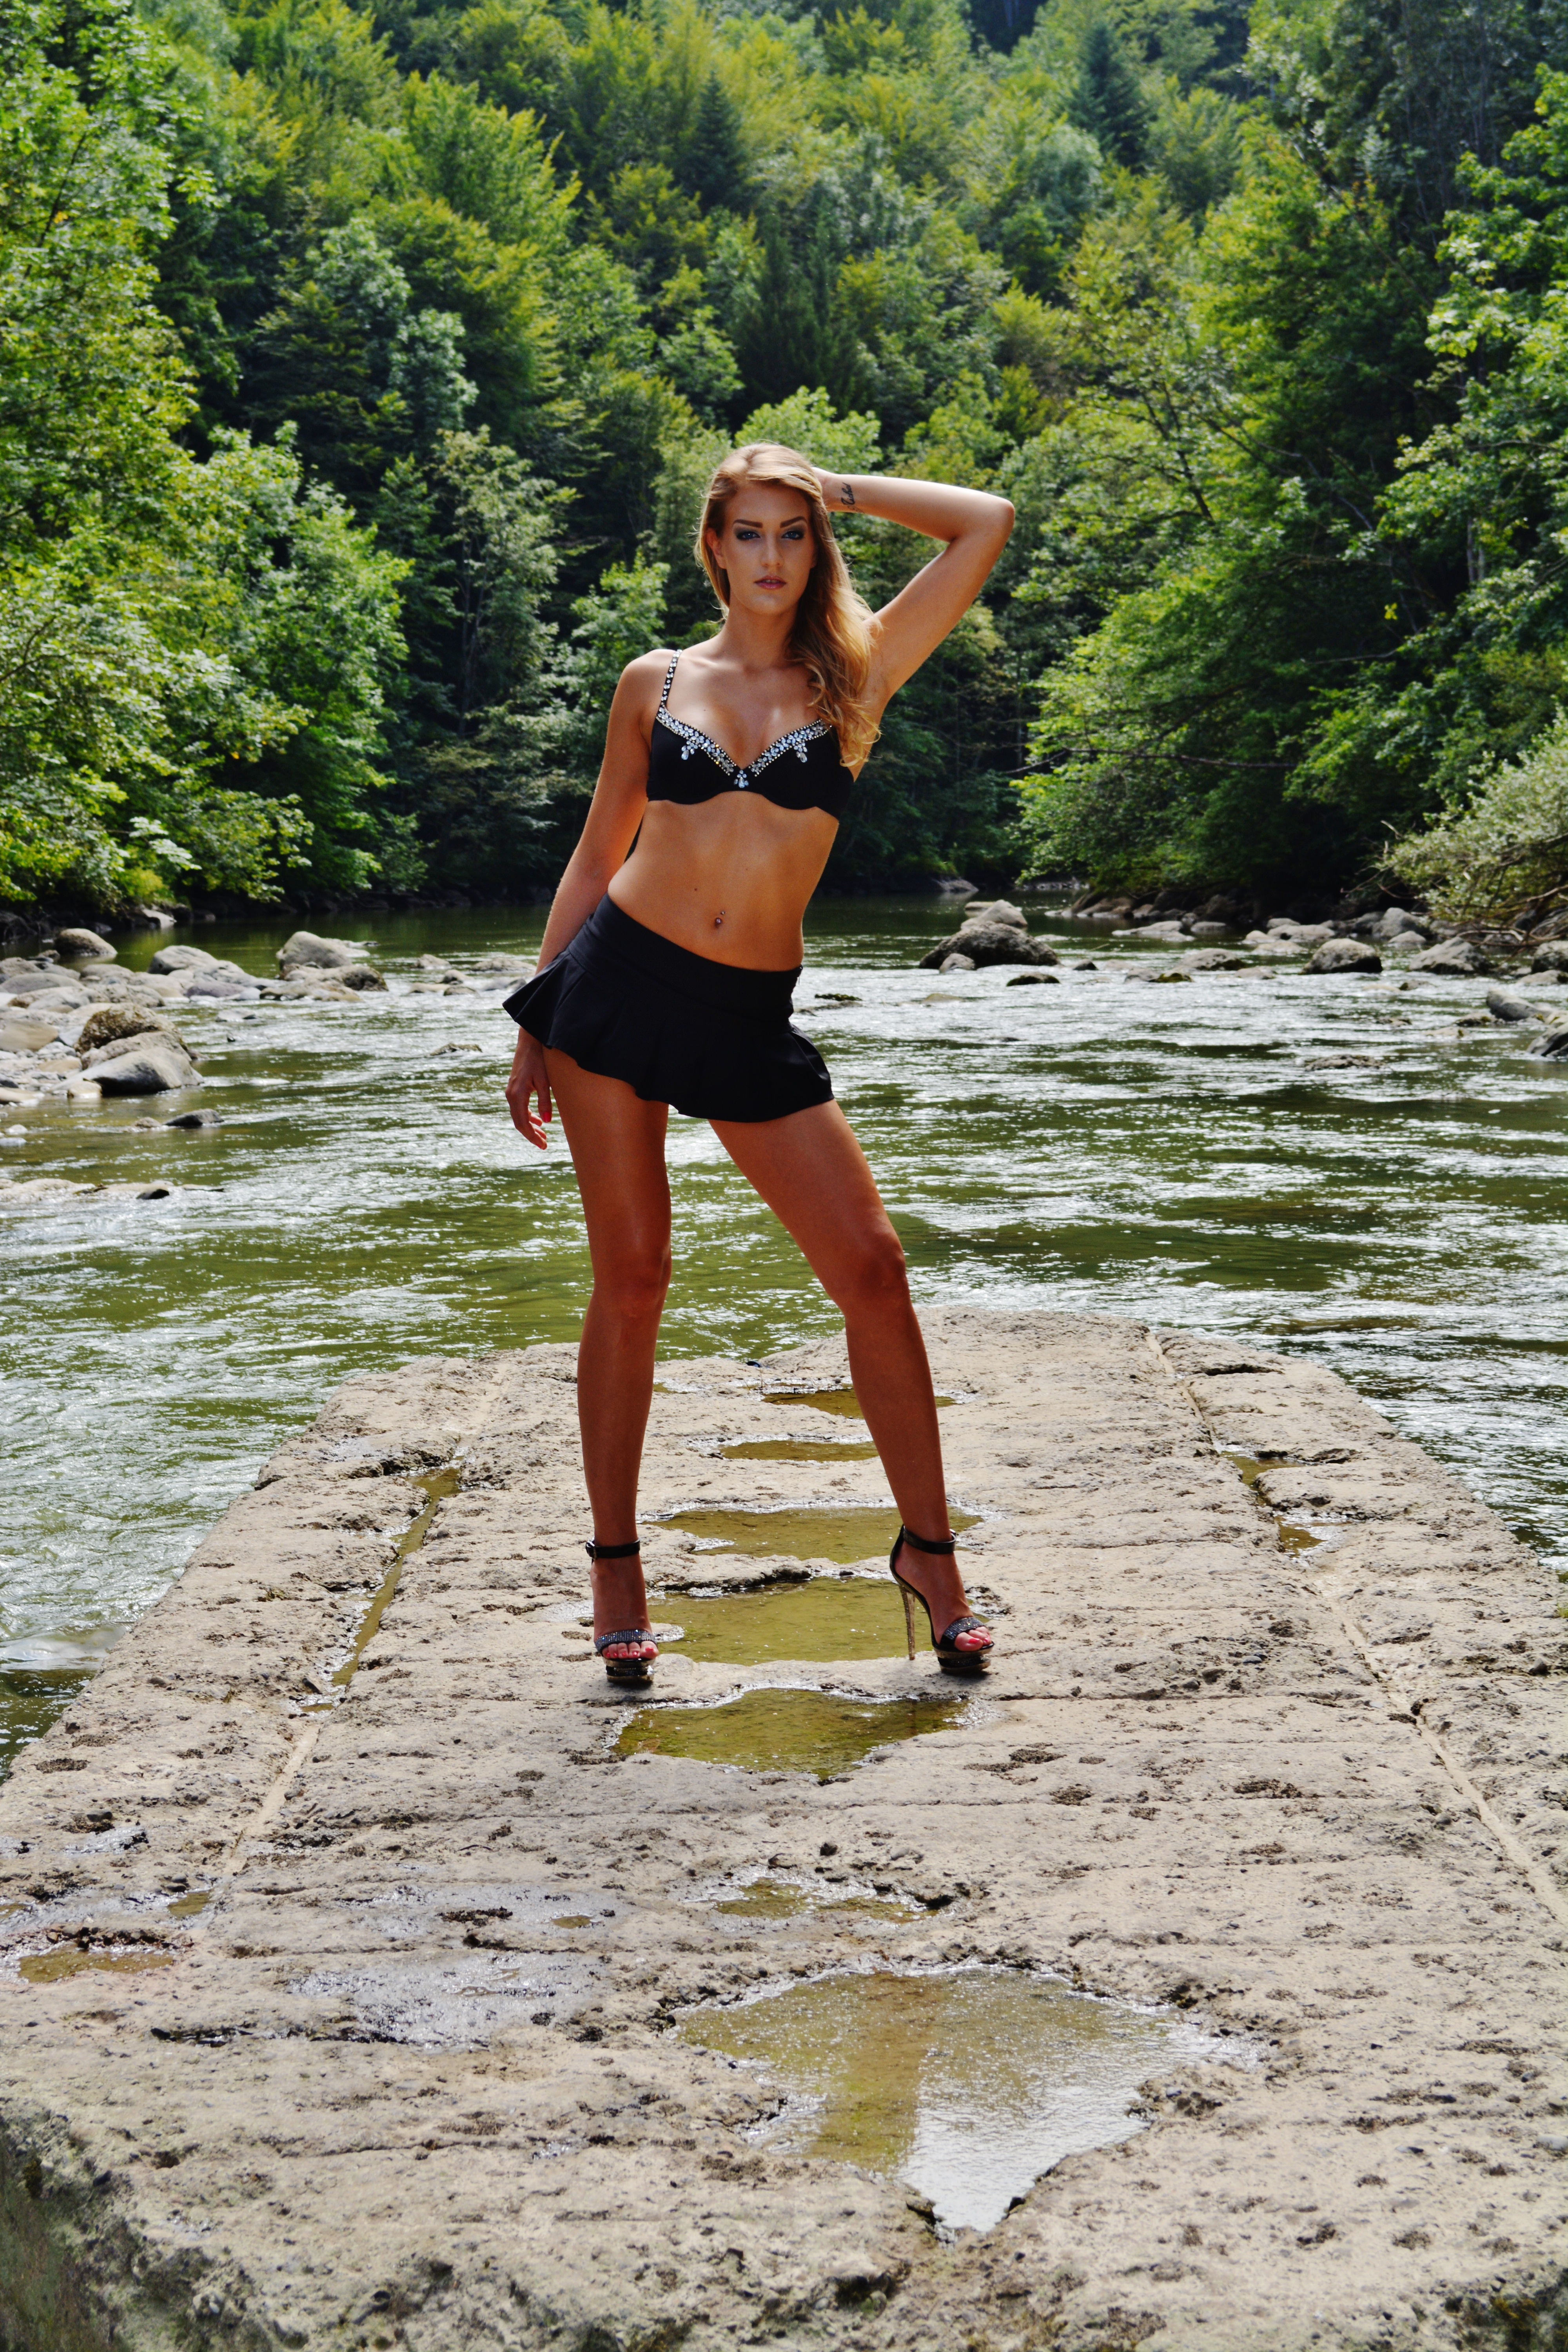
girl, model, pose, beauty, young, beautiful, woman, pretty, sexy, look, silhouette, slim, face, nudes, leandram ller, leandra, muller, mueller, leamore, tonic models